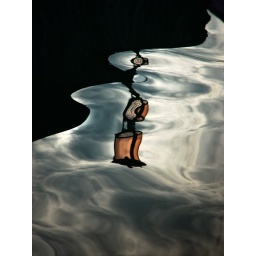
Reflection of a lamp off canal water in Venice, Italy.